Kadvi Hawa

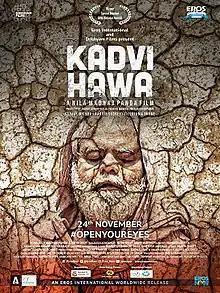

Kadvi Hawa is a 2017 Indian Hindi-language drama film, directed by Nila Madhab Panda and produced by Panda, Drishyam Films and Akshay Parija. Based on the theme of climate change, the film stars Sanjay Mishra, Ranvir Shorey and Tillotama Shome in lead roles. It was released on 24 November 2017. It also got a Special Mention at the 64th National Film Awards held on 7 April 2017. The film is presented by Drishyam Films.